DeSoto Independent School District

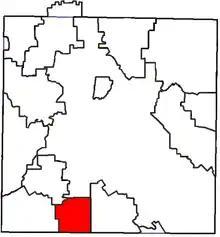
Location of DeSoto ISD in Dallas County

DeSoto Independent School District is a school district based in DeSoto, Texas (USA). The district covers most of DeSoto, the Dallas County portion of Glenn Heights, and a section of Ovilla in Dallas County, as well as a small portion of Cedar Hill.